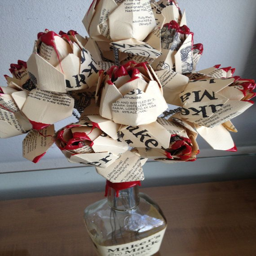
want flowers that will never wilt ? make them out of maker 's labels .